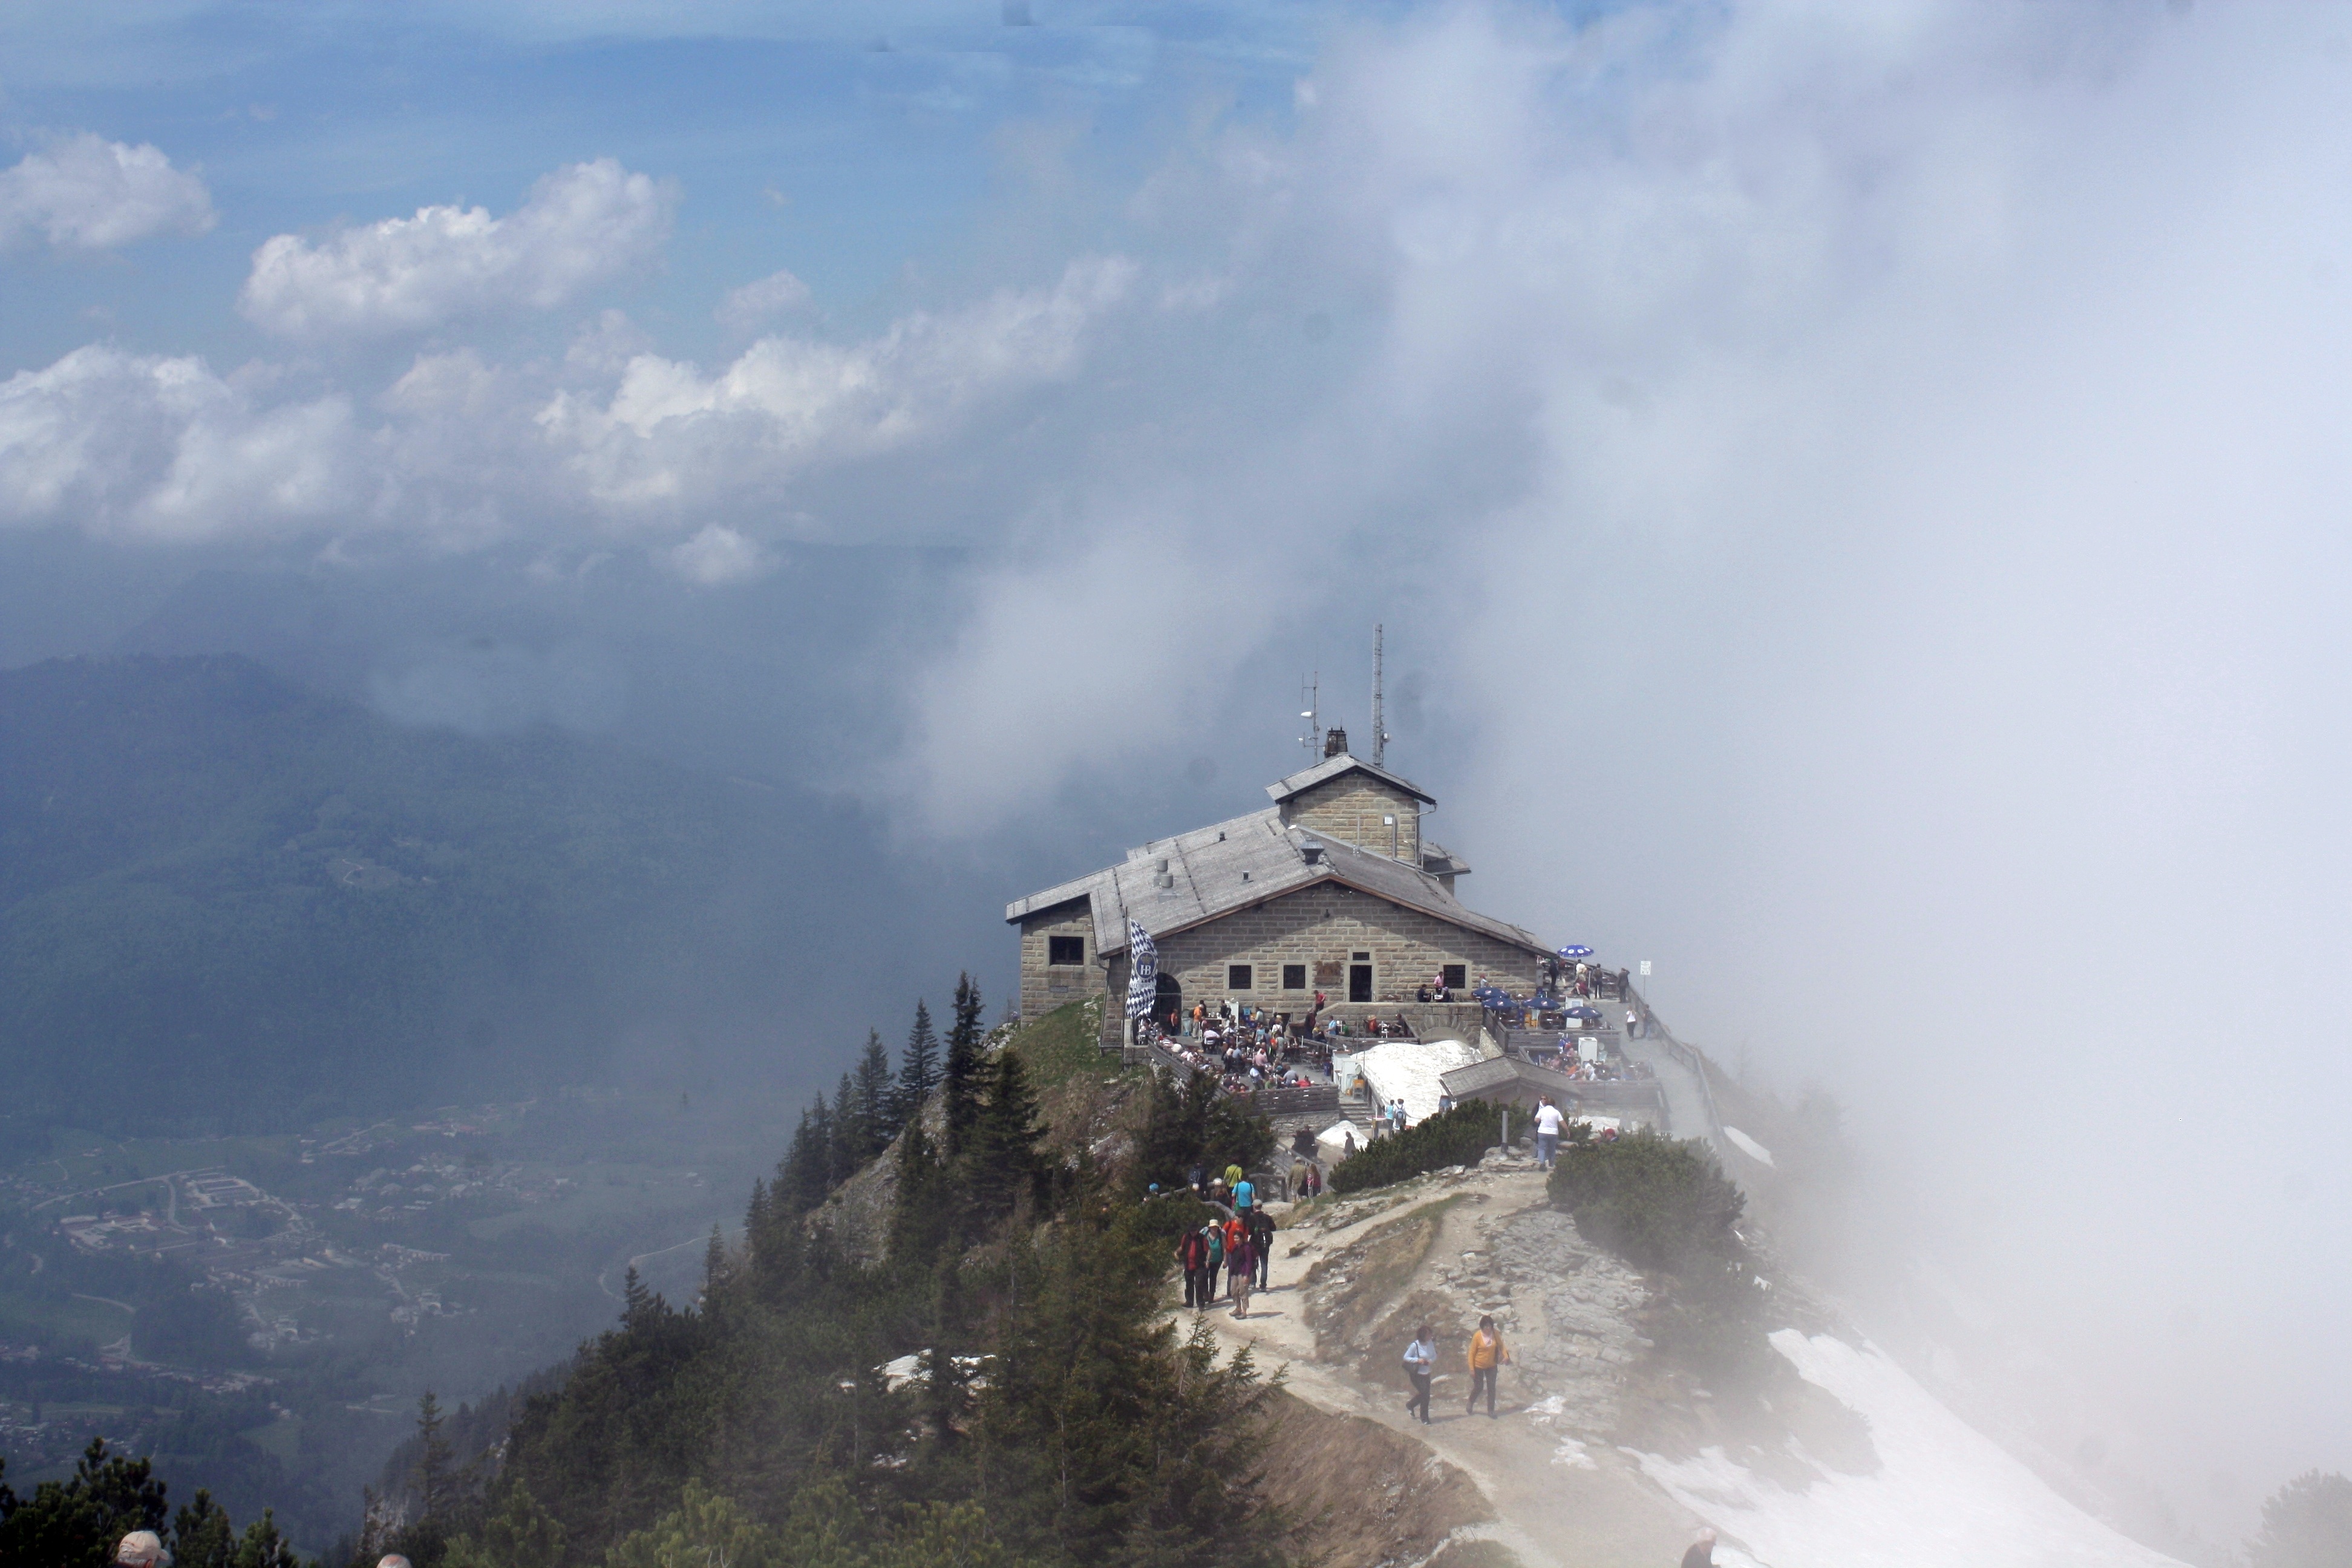
mountain, snow, fog, mountain range, museum, weather, alpine, ridge, place of worship, summit, trekking, alps, hazy, bavaria, tourist attraction, historically, leader, berchtesgaden, third rich, g stehaus, nebelschleier, eagle's nest, berghof, atmospheric phenomenon, atmosphere of earth, mountainous landforms, geological phenomenon, obersalzberg, alpine hiking, alpine fortress, mussolini